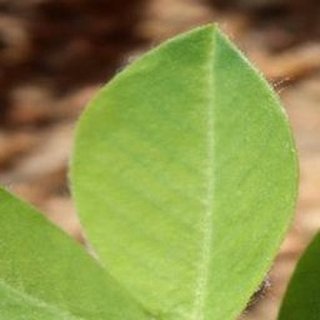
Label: healthy_groundnut